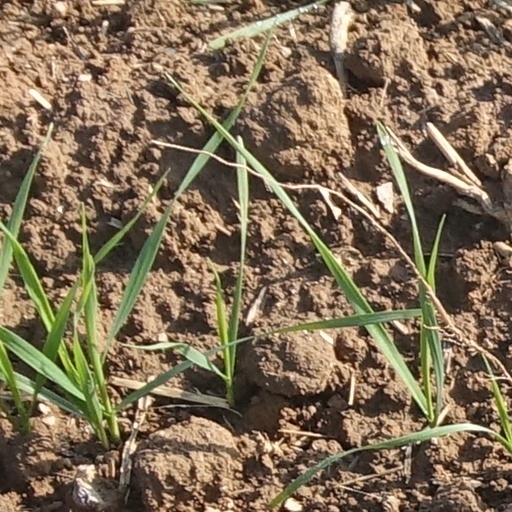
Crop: wheat